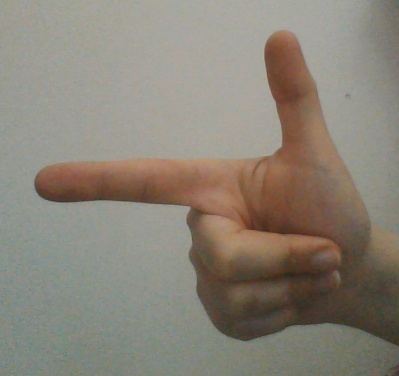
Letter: yaa